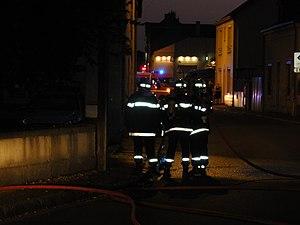
Beaumont-sur-Sarthe (Sarthe) Firefighting equipment, visibility by night
En France, le terme « pompiers » est souvent utilisé dans un sens englobant tous les acteurs de la sécurité civile et de la lutte contre l'incendie. Cet article ne traite que des pompiers qui interviennent auprès du public ; pour les pompiers intervenant dans les entreprises privées, voir l'article Agent de sécurité incendie certifié.